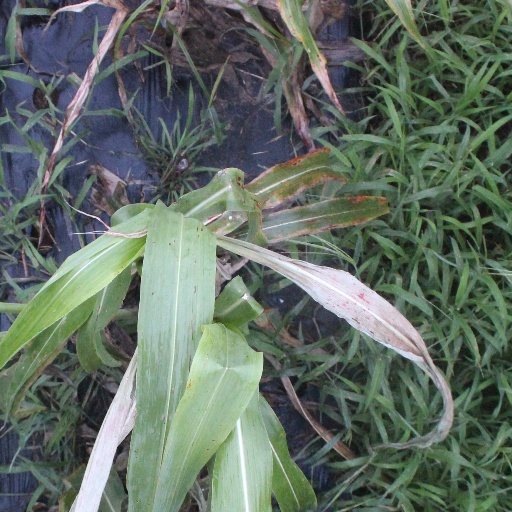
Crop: sorghum